Archbishop of Cashel

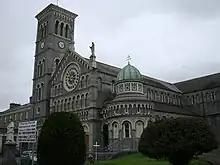
The Cathedral of the Assumption, Thurles, the episcopal seat of the Catholic archbishops.

In the Catholic Church, the archepiscopal see of Cashel had an unsettled history between the 1560s and the late 17th century. While some archbishops were appointed, there were periods when the see was vacant or administered by vicars apostolic. From the 18th century onwards, a relaxation in the Penal Laws permitted a consistent succession of archbishops. Since 10 May 1718, the archbishops of Cashel have also been bishops of Emly when the two titles were united.